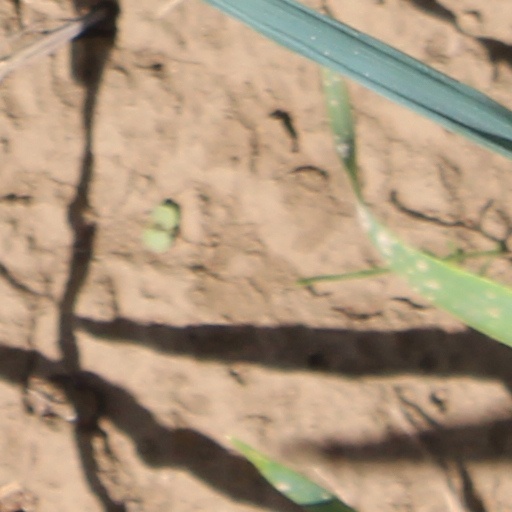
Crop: wheat